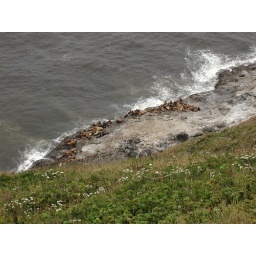
sea lions on the rocks down below @ Sea Lion Caves, Oregon Coast